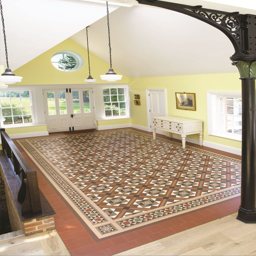
floor tiles - the pattern with border shows how you can add a sense of grandeur to a large space with an intricate , patterned tile floor .